William M. Nash House

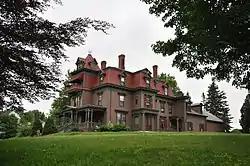

The William M. Nash House is a historic house on River Road in Cherryfield, Maine. It is a multiply-altered and renovated structure, now presented as an elaborately decorated 1888 Second Empire house. This design was one of Cherryfield native William A. Allen's most imaginative designs. It was listed on the National Register of Historic Places in 1983, and is a contributing property to the Cherryfield Historic District. The property is owned by Gordon and Cynthia Kelley.